Fustat

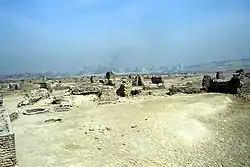
The ruins of Fustat in Old Cairo

In the mid-12th century, the caliph of Egypt was the teenager Athid, but his position was primarily ceremonial. The true power in Egypt was that of the vizier, Shawar. He had been involved in extensive political intrigue for years, working to repel the advances of both the Christian Crusaders, and the forces of the Nur al-Din from Syria. Shawar managed this by constantly shifting alliances between the two, playing them against each other, and in effect keeping them in a stalemate where neither army could successfully attack Egypt without being blocked by the other.